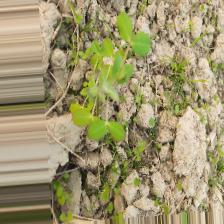
Label: Lentil Rust